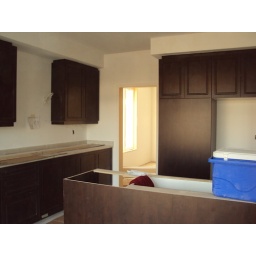
kitchen. the vertical cabinet in the center is the future home of the built in oven and microwave